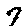
Label: 7